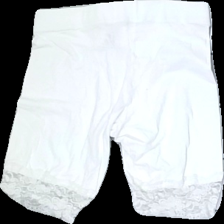
View: back
Type: Shorts
Category: Ladies
Brand: Not in the list
Brand text on label: i love eco
Colors: White
Material: 100% cotton
Pattern: Lace
Cut: Tight
Size: S
Damage: hole
Damage location: middle center
Damage 2: stain
Damage 2 location: middle center
Price range: <50
Recommended usage: Recycle
Description: White biker shorts with lace
Comment: pulled seams